Faurot Field

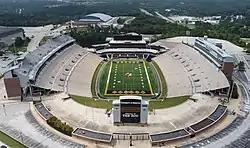
Aerial view of Faurot Field taken in 2021

Faurot Field at Memorial Stadium is an outdoor sports stadium in Columbia, Missouri, United States, on the campus of the University of Missouri. It is primarily used for football and serves as the home field for the Missouri Tigers' program. It is the third-largest sports facility by seating capacity in the state of Missouri, behind The Dome at America's Center in St. Louis and Arrowhead Stadium in Kansas City. In 1972, Memorial Stadium's playing surface was named Faurot Field in honor of longtime coach Don Faurot.